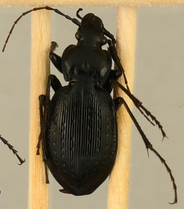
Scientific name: Carabus goryi
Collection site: Mountain Lake Biological Station Site (MLBS), plot MLBS_001